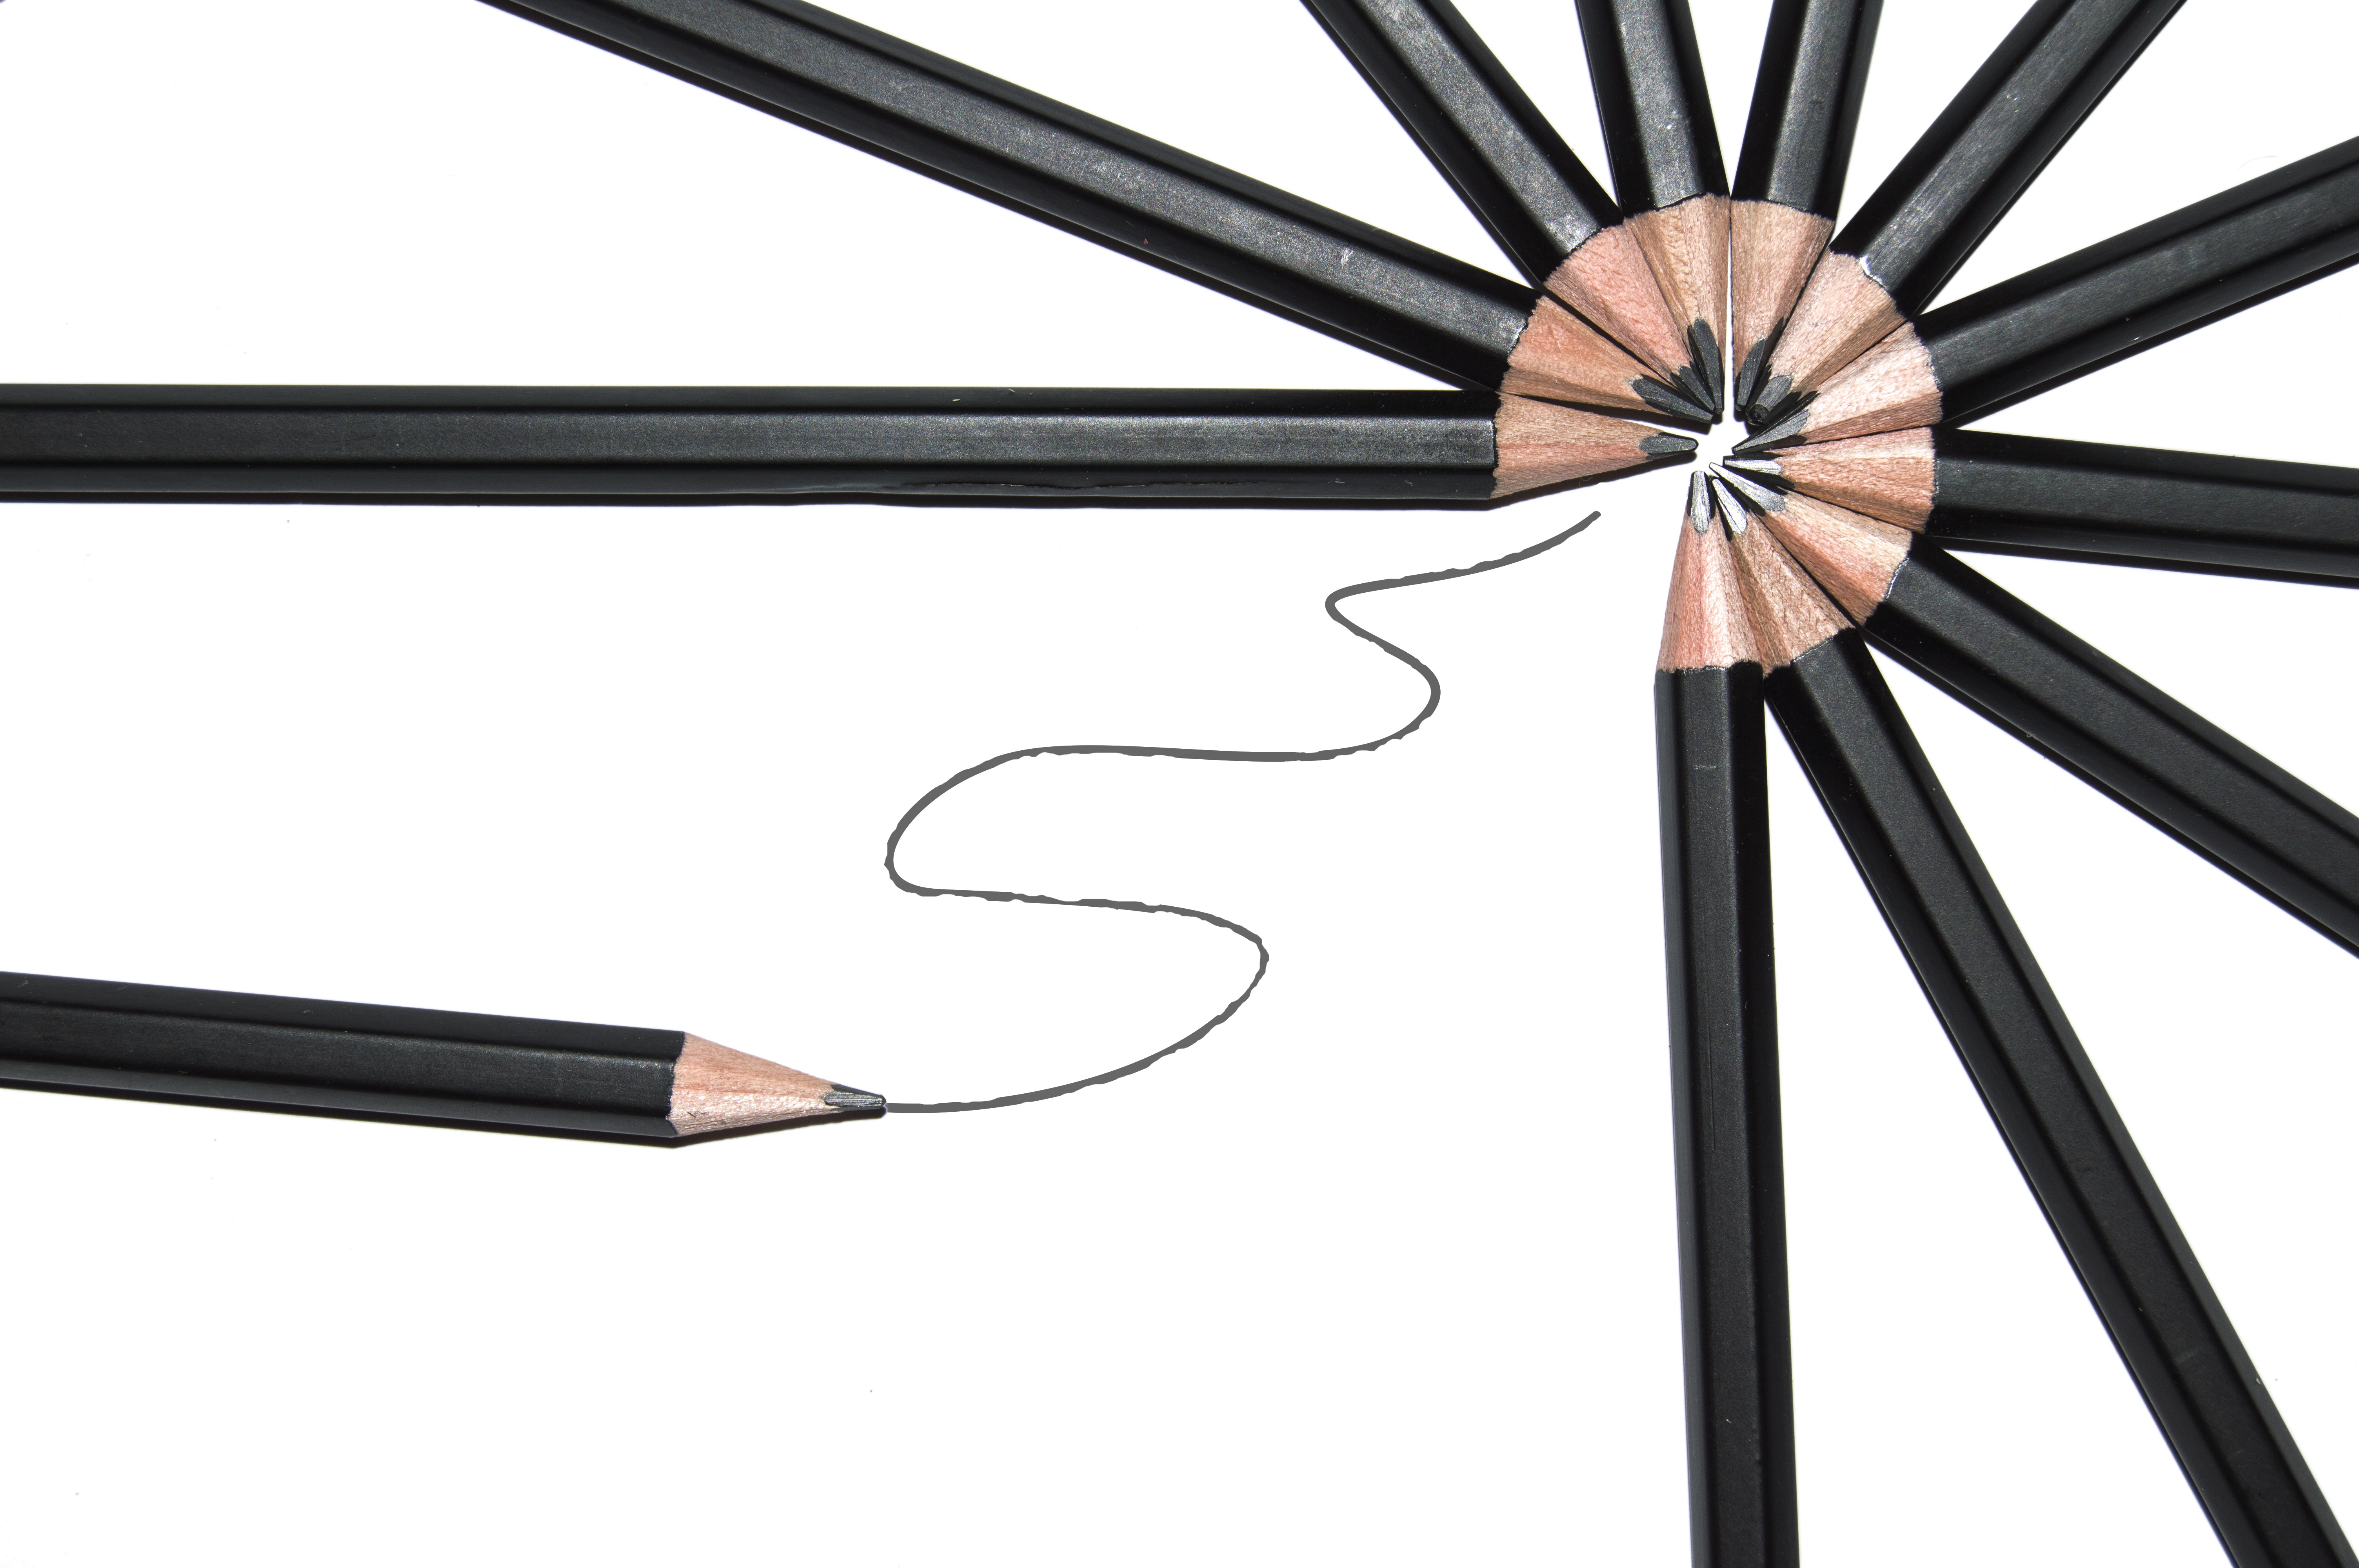
pencil, line, umbrella, lighting, product, drawing, eye, glasses, school